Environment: real
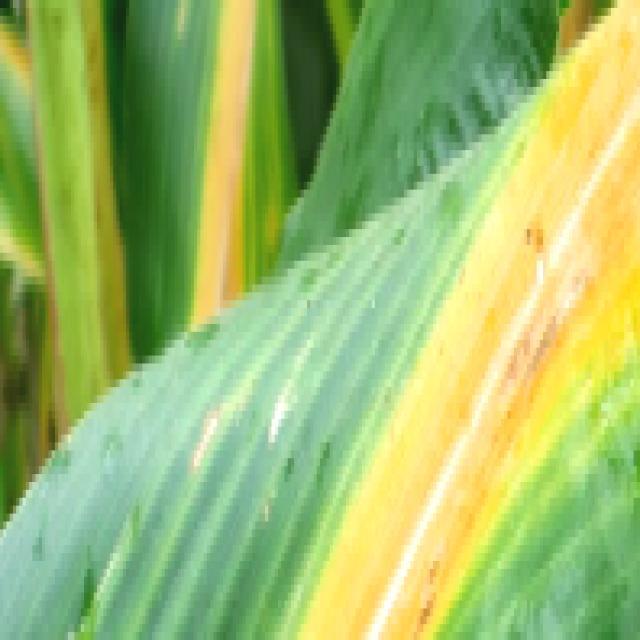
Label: nitrogen_deficiency